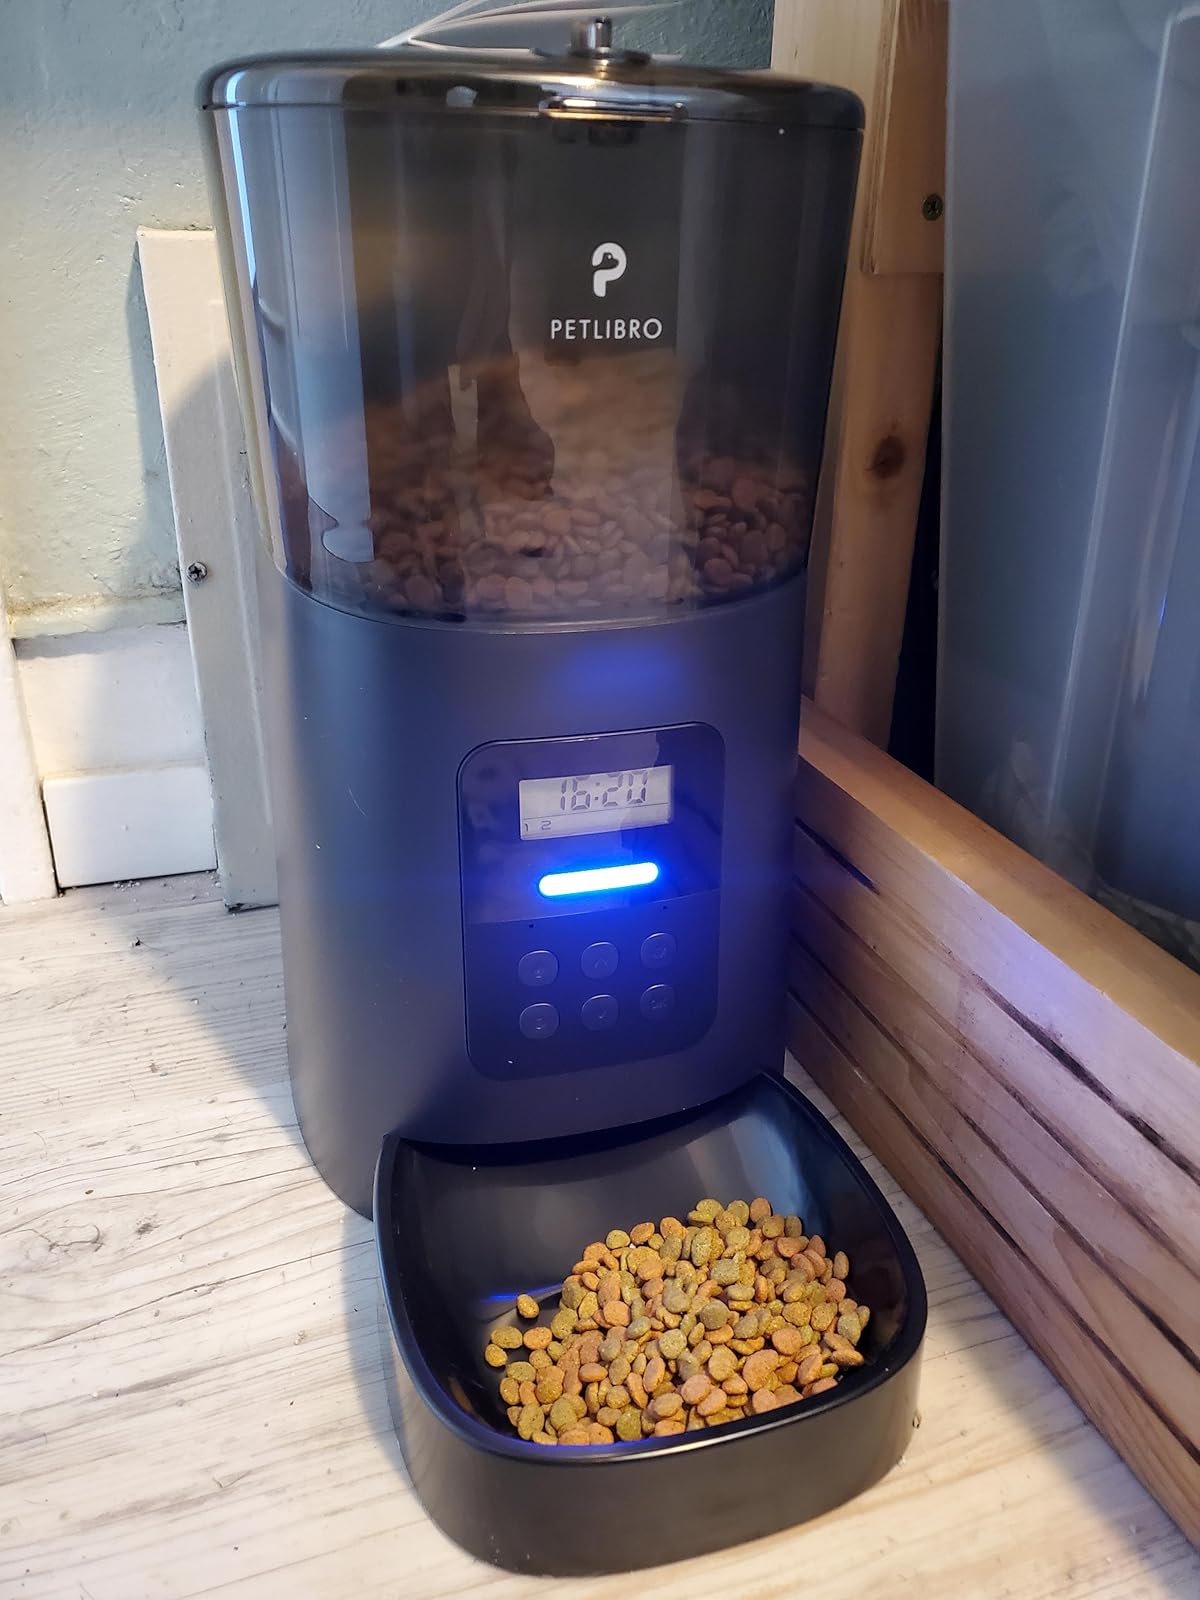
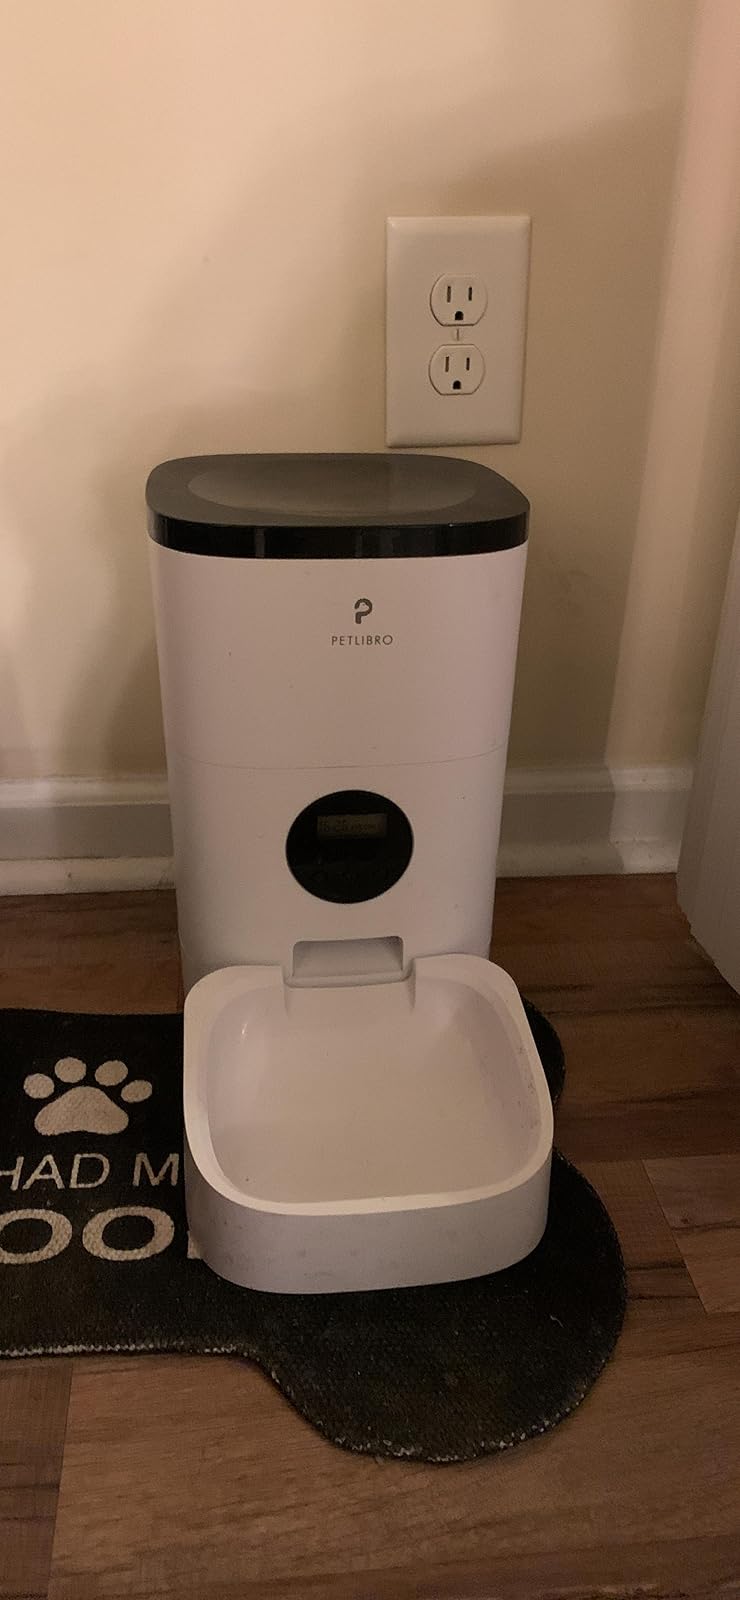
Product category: items_feeder
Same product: no